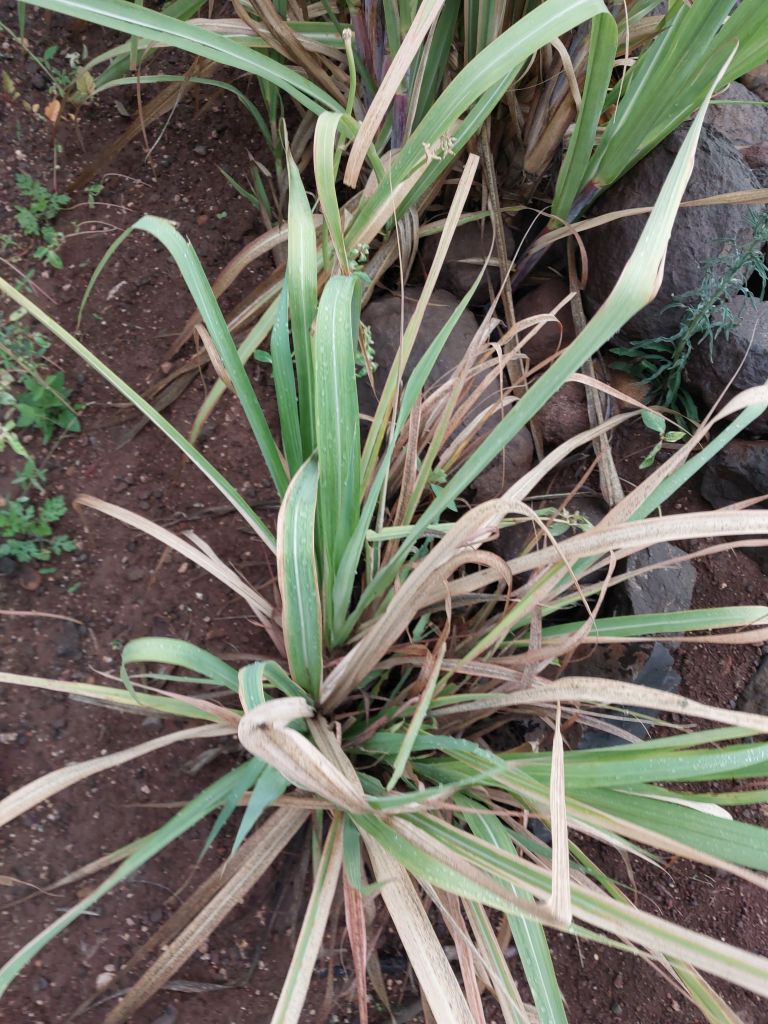
Label: Grassy shoot